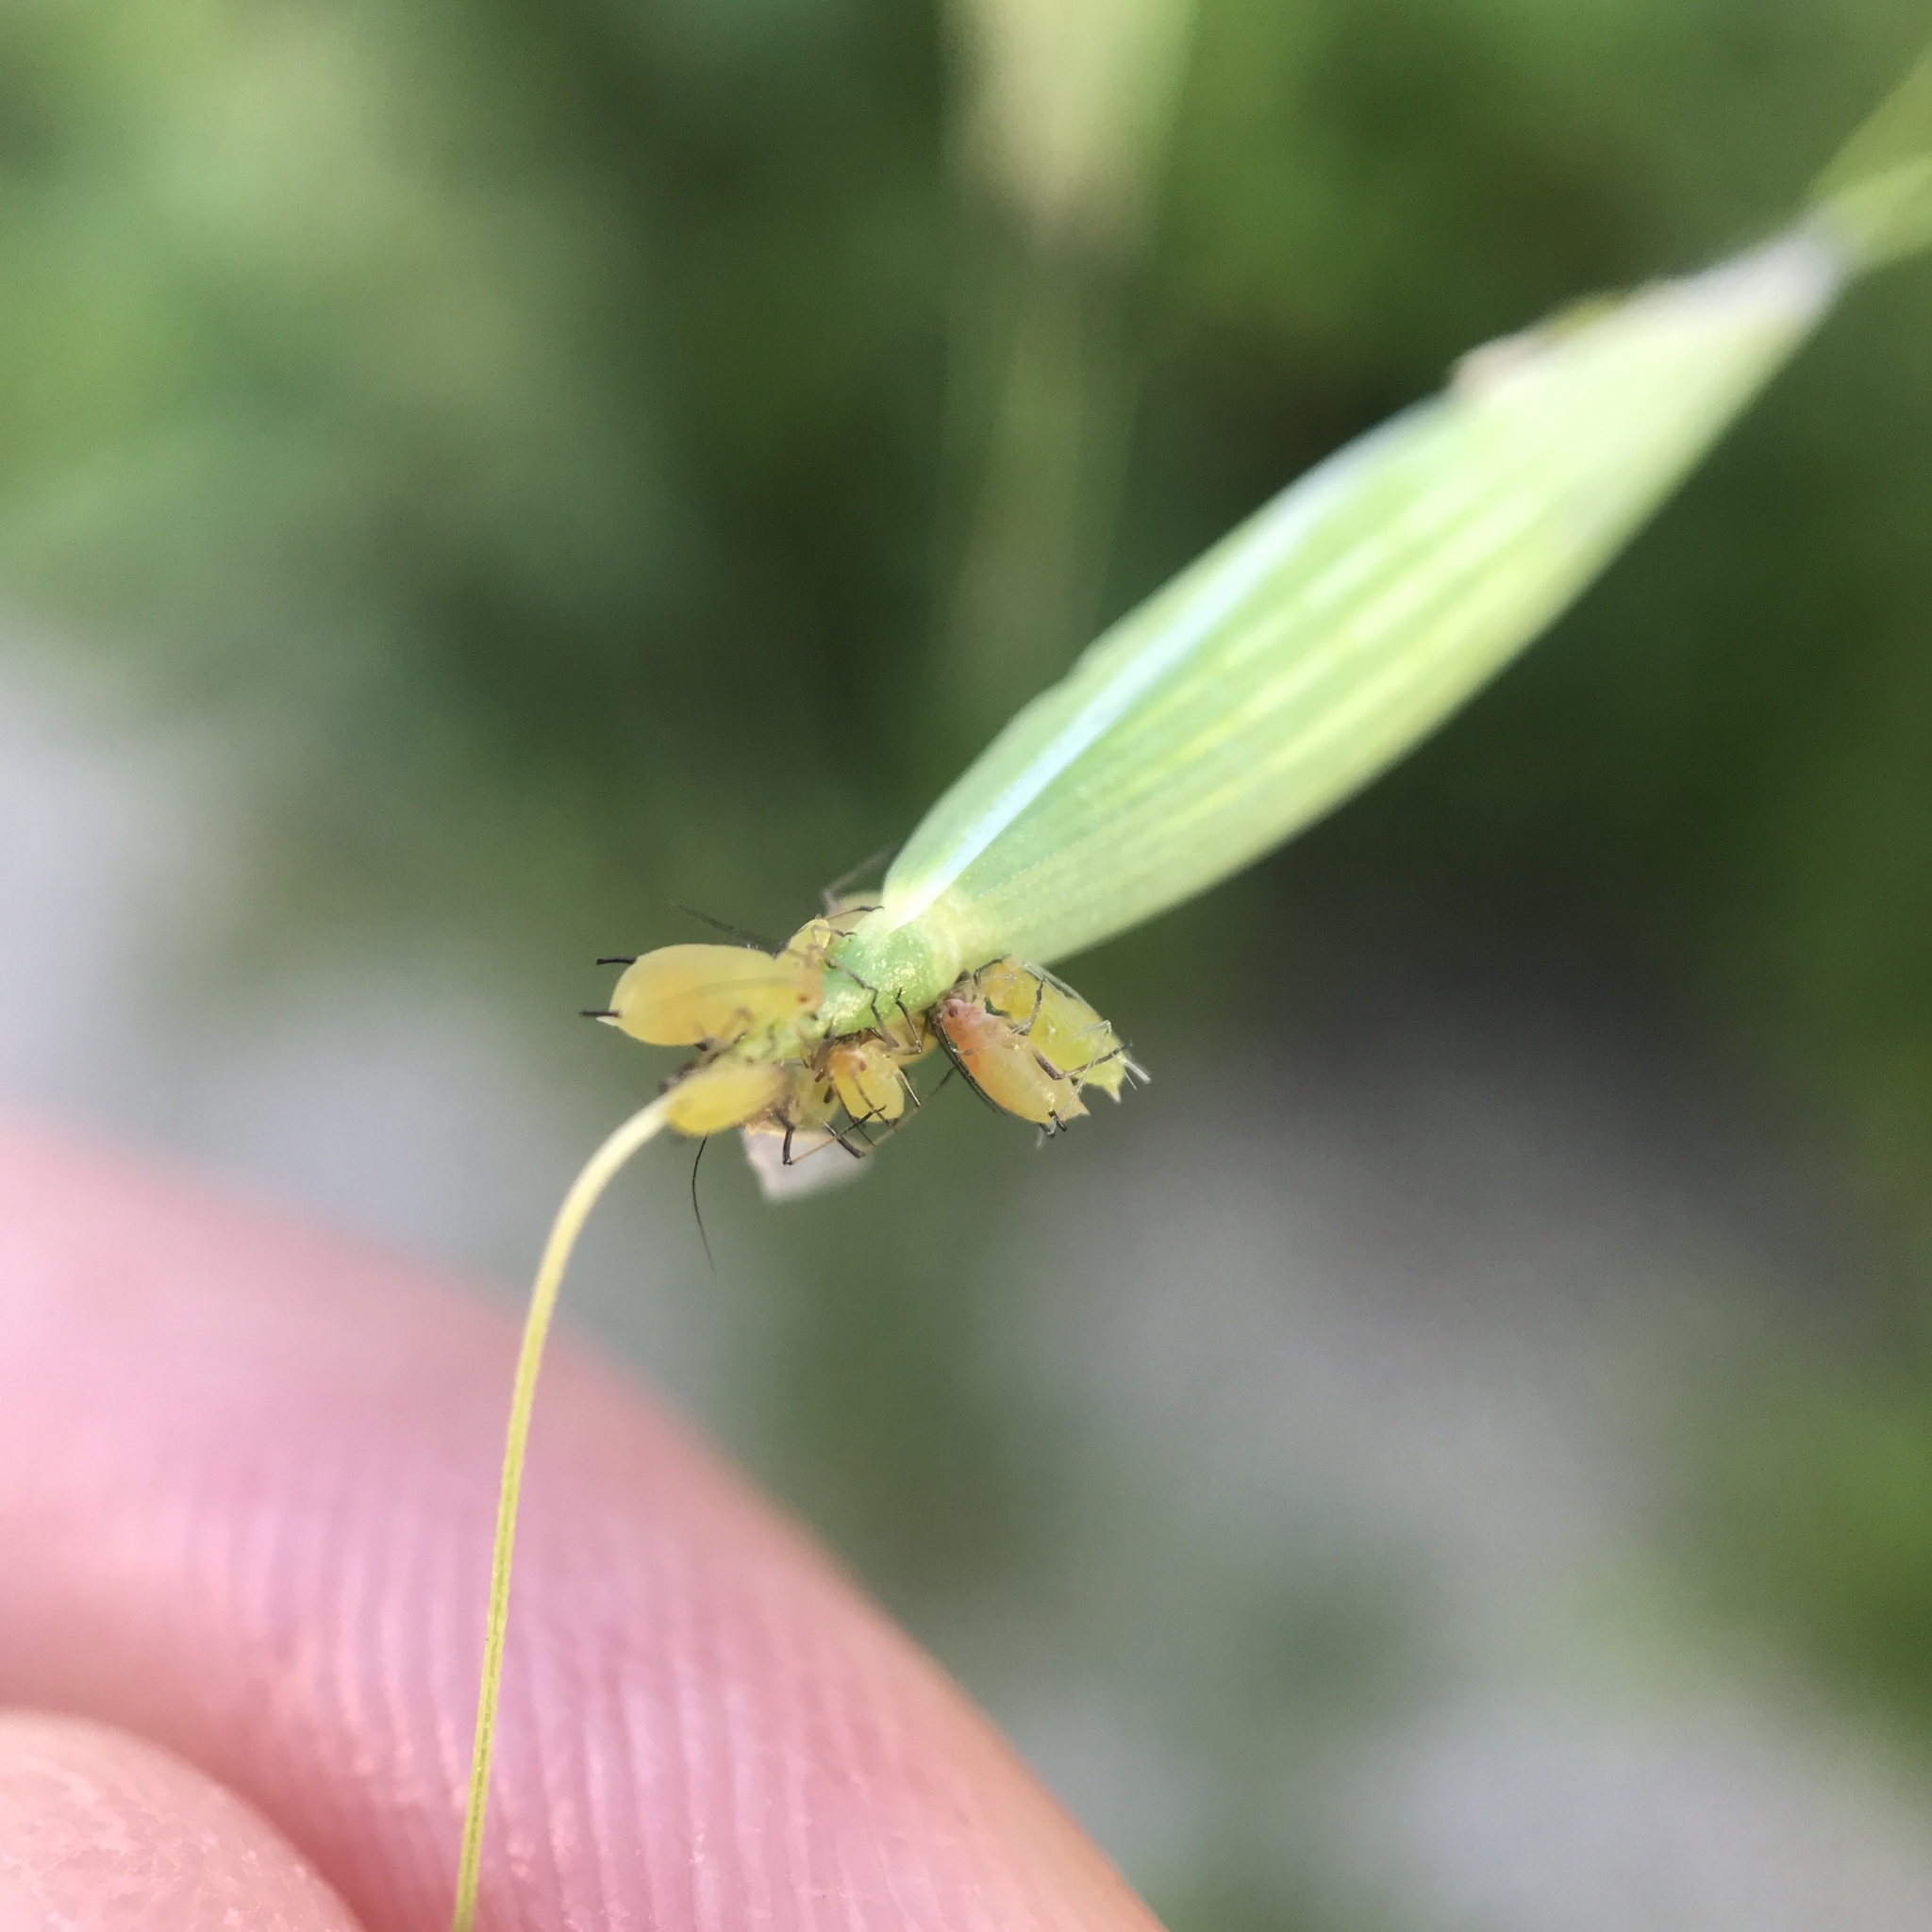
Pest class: english_grain_aphid